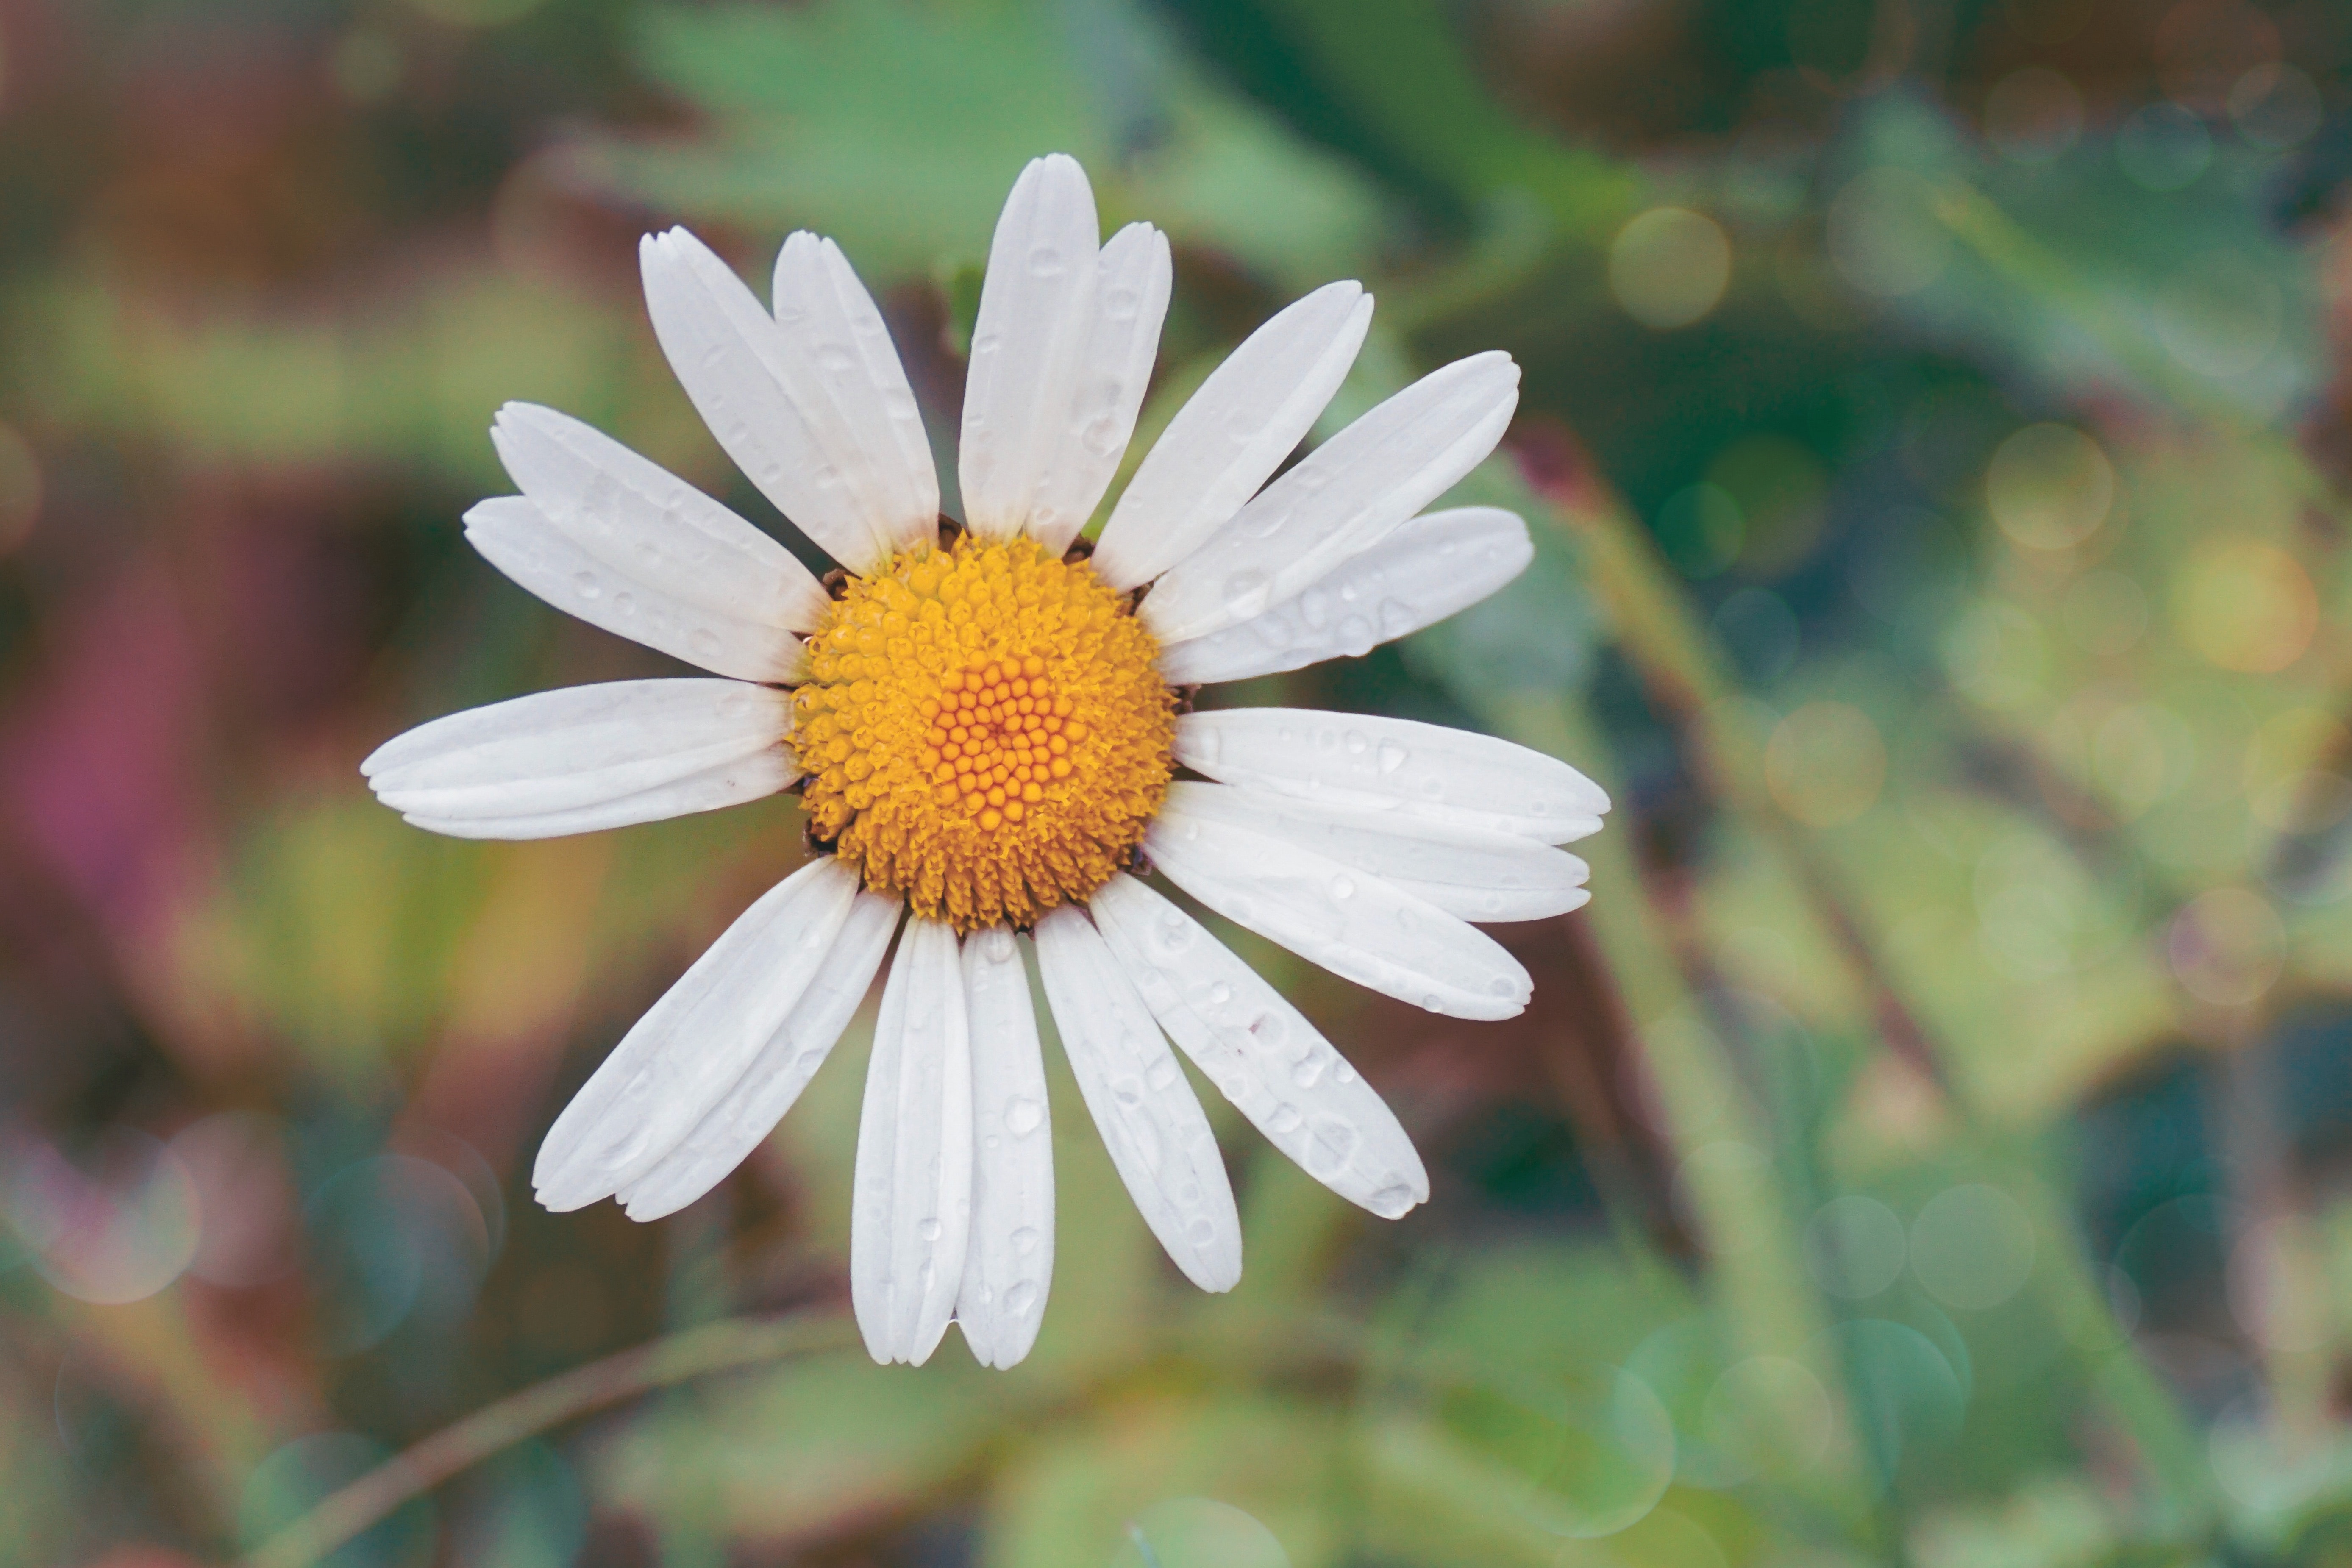
flower, flowering plant, petal, oxeye daisy, chamomile, plant, daisy, mayweed, marguerite daisy, camomile, daisy family, wildflower, heath aster, chamaemelum nobile, tanacetum balsamita, aster, tanacetum parthenium, plant stem, asterales, annual plant, perennial plant, pollen